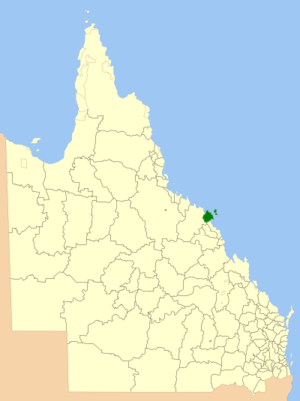
Le comté de Whitsunday est une zone d'administration locale au nord du Queensland en Australie. Le comté comprend les villes de Proserpine, Airlie Beach, Cannonvale et Shute Harbour ainsi que les îles Whitsunday.